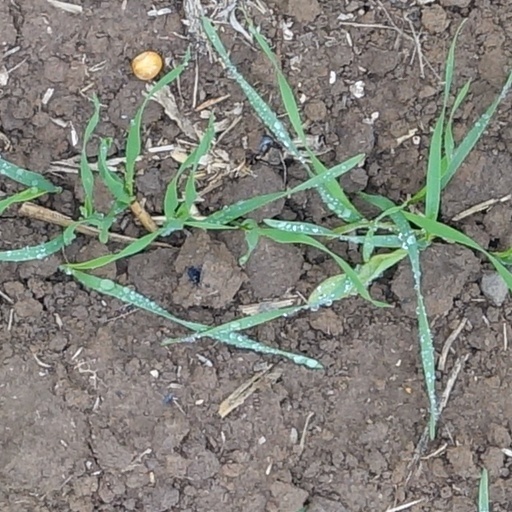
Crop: wheat